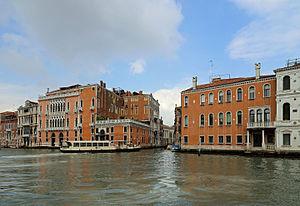
Venise (Italie)